Brotherhood of Railroad Trainmen

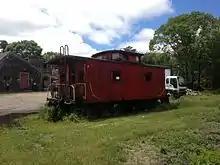
An old caboose of the Delaware and Hudson Railway

The Brotherhood was founded on 23 September 1883 in Oneonta, New York by eight brakemen in Delaware and Hudson Railway Caboose No. 10.